British Rail Class 404

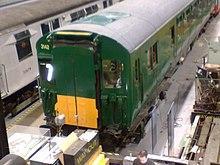
Unit 3135 No. 11187 (as Unit 3142) on display at the London Transport Museum depot

One complete unit was saved for preservation, as were a number of individual vehicles. The complete 4-COR(N) 3142 was purchased by the Southern Electric Group for preservation by British Rail in 1972 and moved to the since defunct Steam Centre at Ashford (Kent).